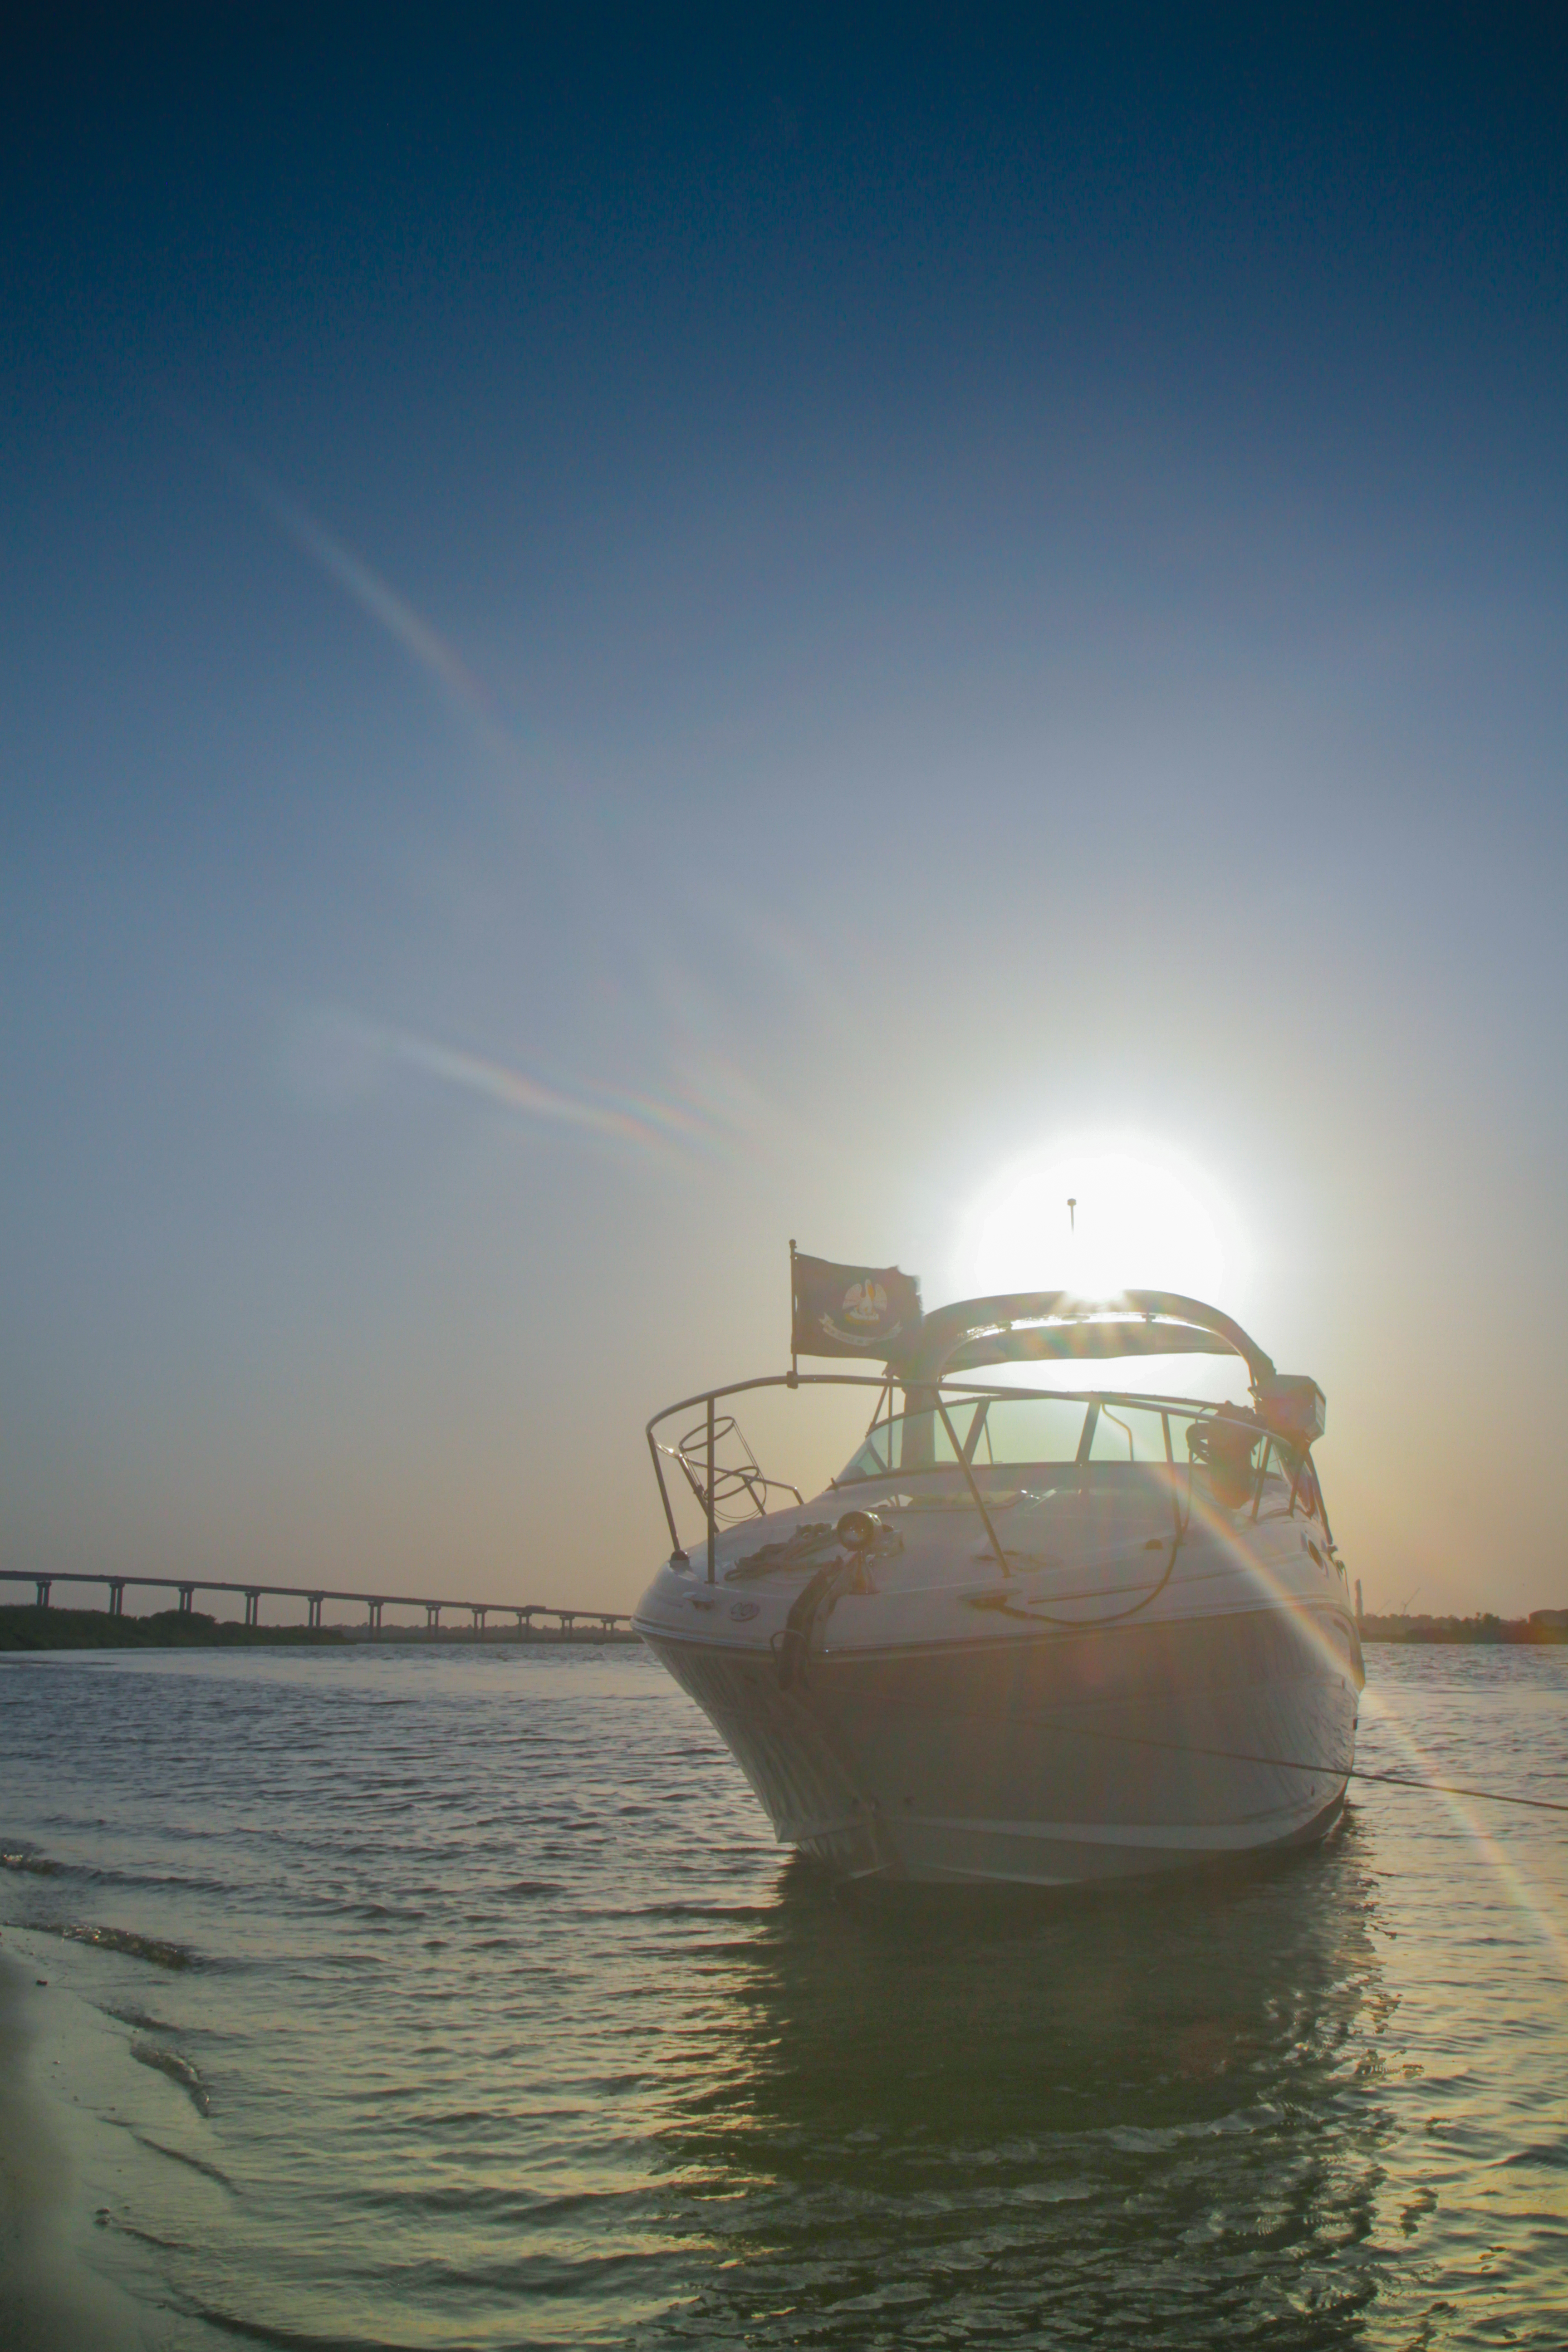
boat, contraband bayou, lake, charles, louisiana, canon 7d, sea, waterway, sky, calm, horizon, water, water transportation, morning, reflection, ocean, sunlight, watercraft, sunrise, evening, boating, yacht, wave, sunset, recreation